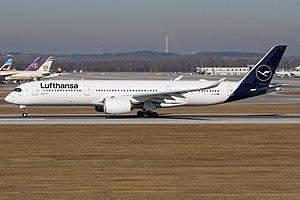
Lufthansa est la compagnie aérienne privée allemande ainsi que la première compagnie aérienne européenne en nombre de passagers transportés devant Ryanair et Air France-KLM.